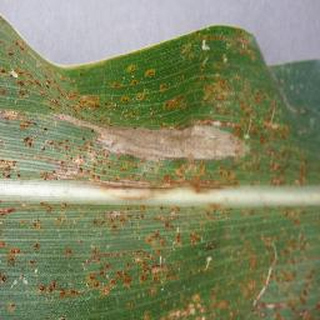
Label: corn_northern_leaf_blight